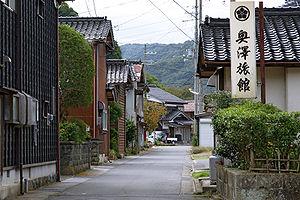
L'habitat japonais a conservé certains éléments traditionnels japonais : maisons en bois, pièces en tatami, parois en papier, vestibules, qui sont souvent mélangés aux éléments plus modernes : immeubles en béton armé et constructions aux normes parasismiques.